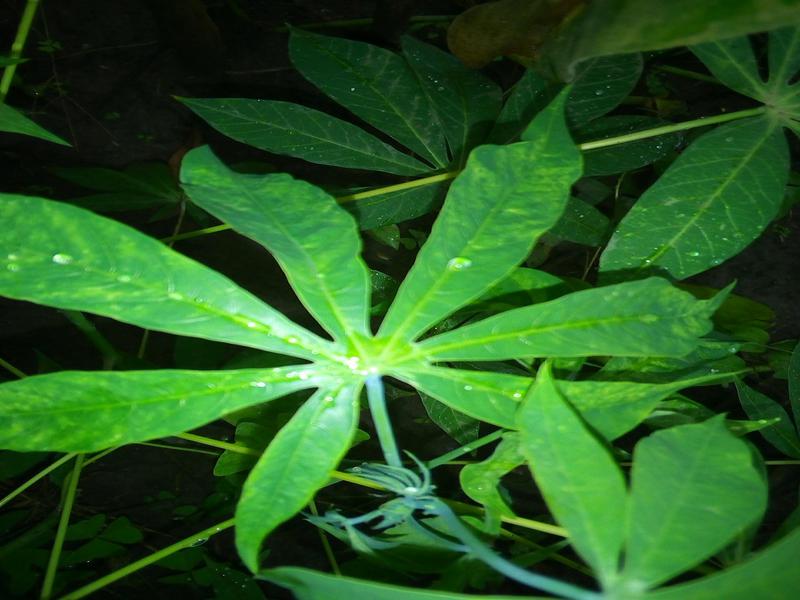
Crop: cassava
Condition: healthy